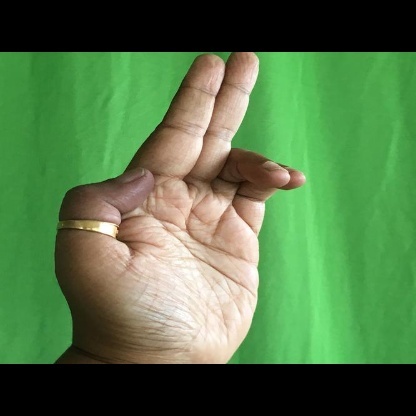
Mudra: Ardhapathaka